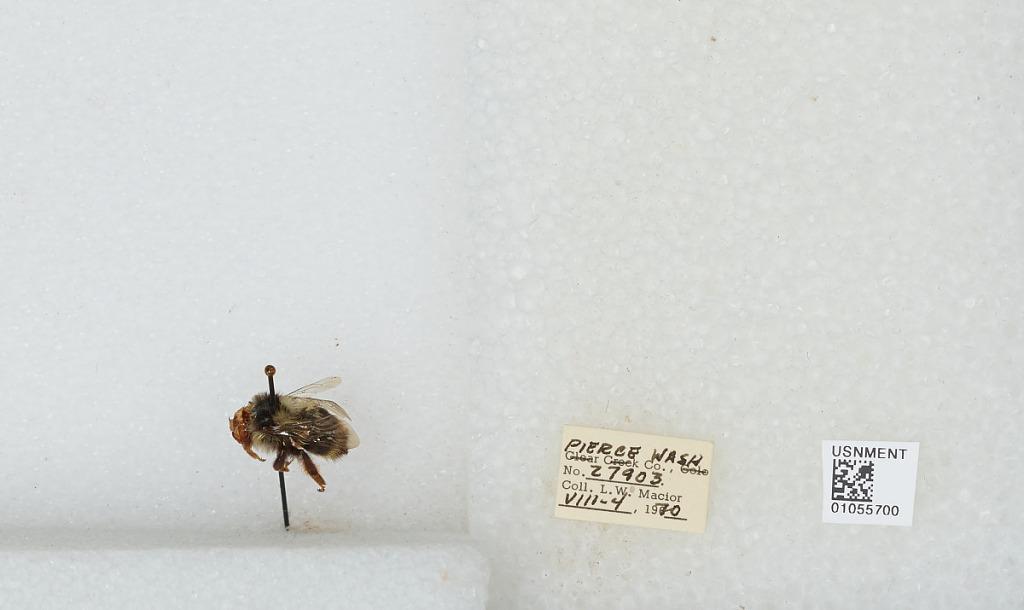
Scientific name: Bombus bifarius nearcticus
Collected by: L. Macior
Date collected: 1970-8-4
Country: United States
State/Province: Washington
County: Pierce
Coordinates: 47.05, -122.12